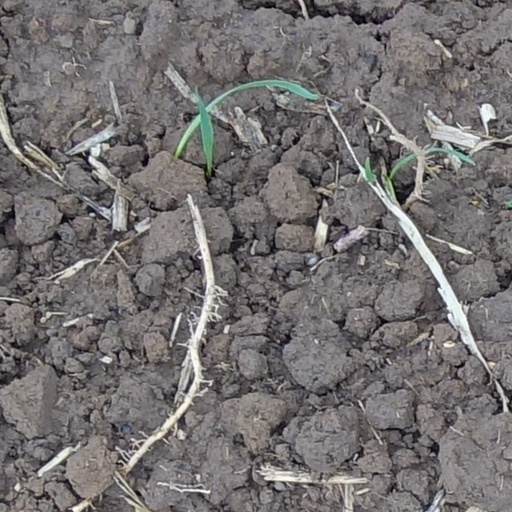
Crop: wheat